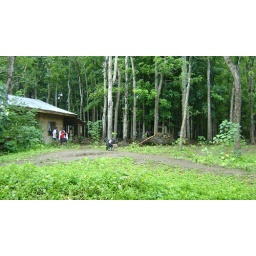
Dranix arj marketing tree planting in maasin water shed employees